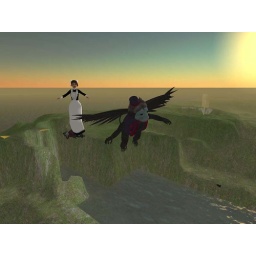
Flying in the sky with monkeys